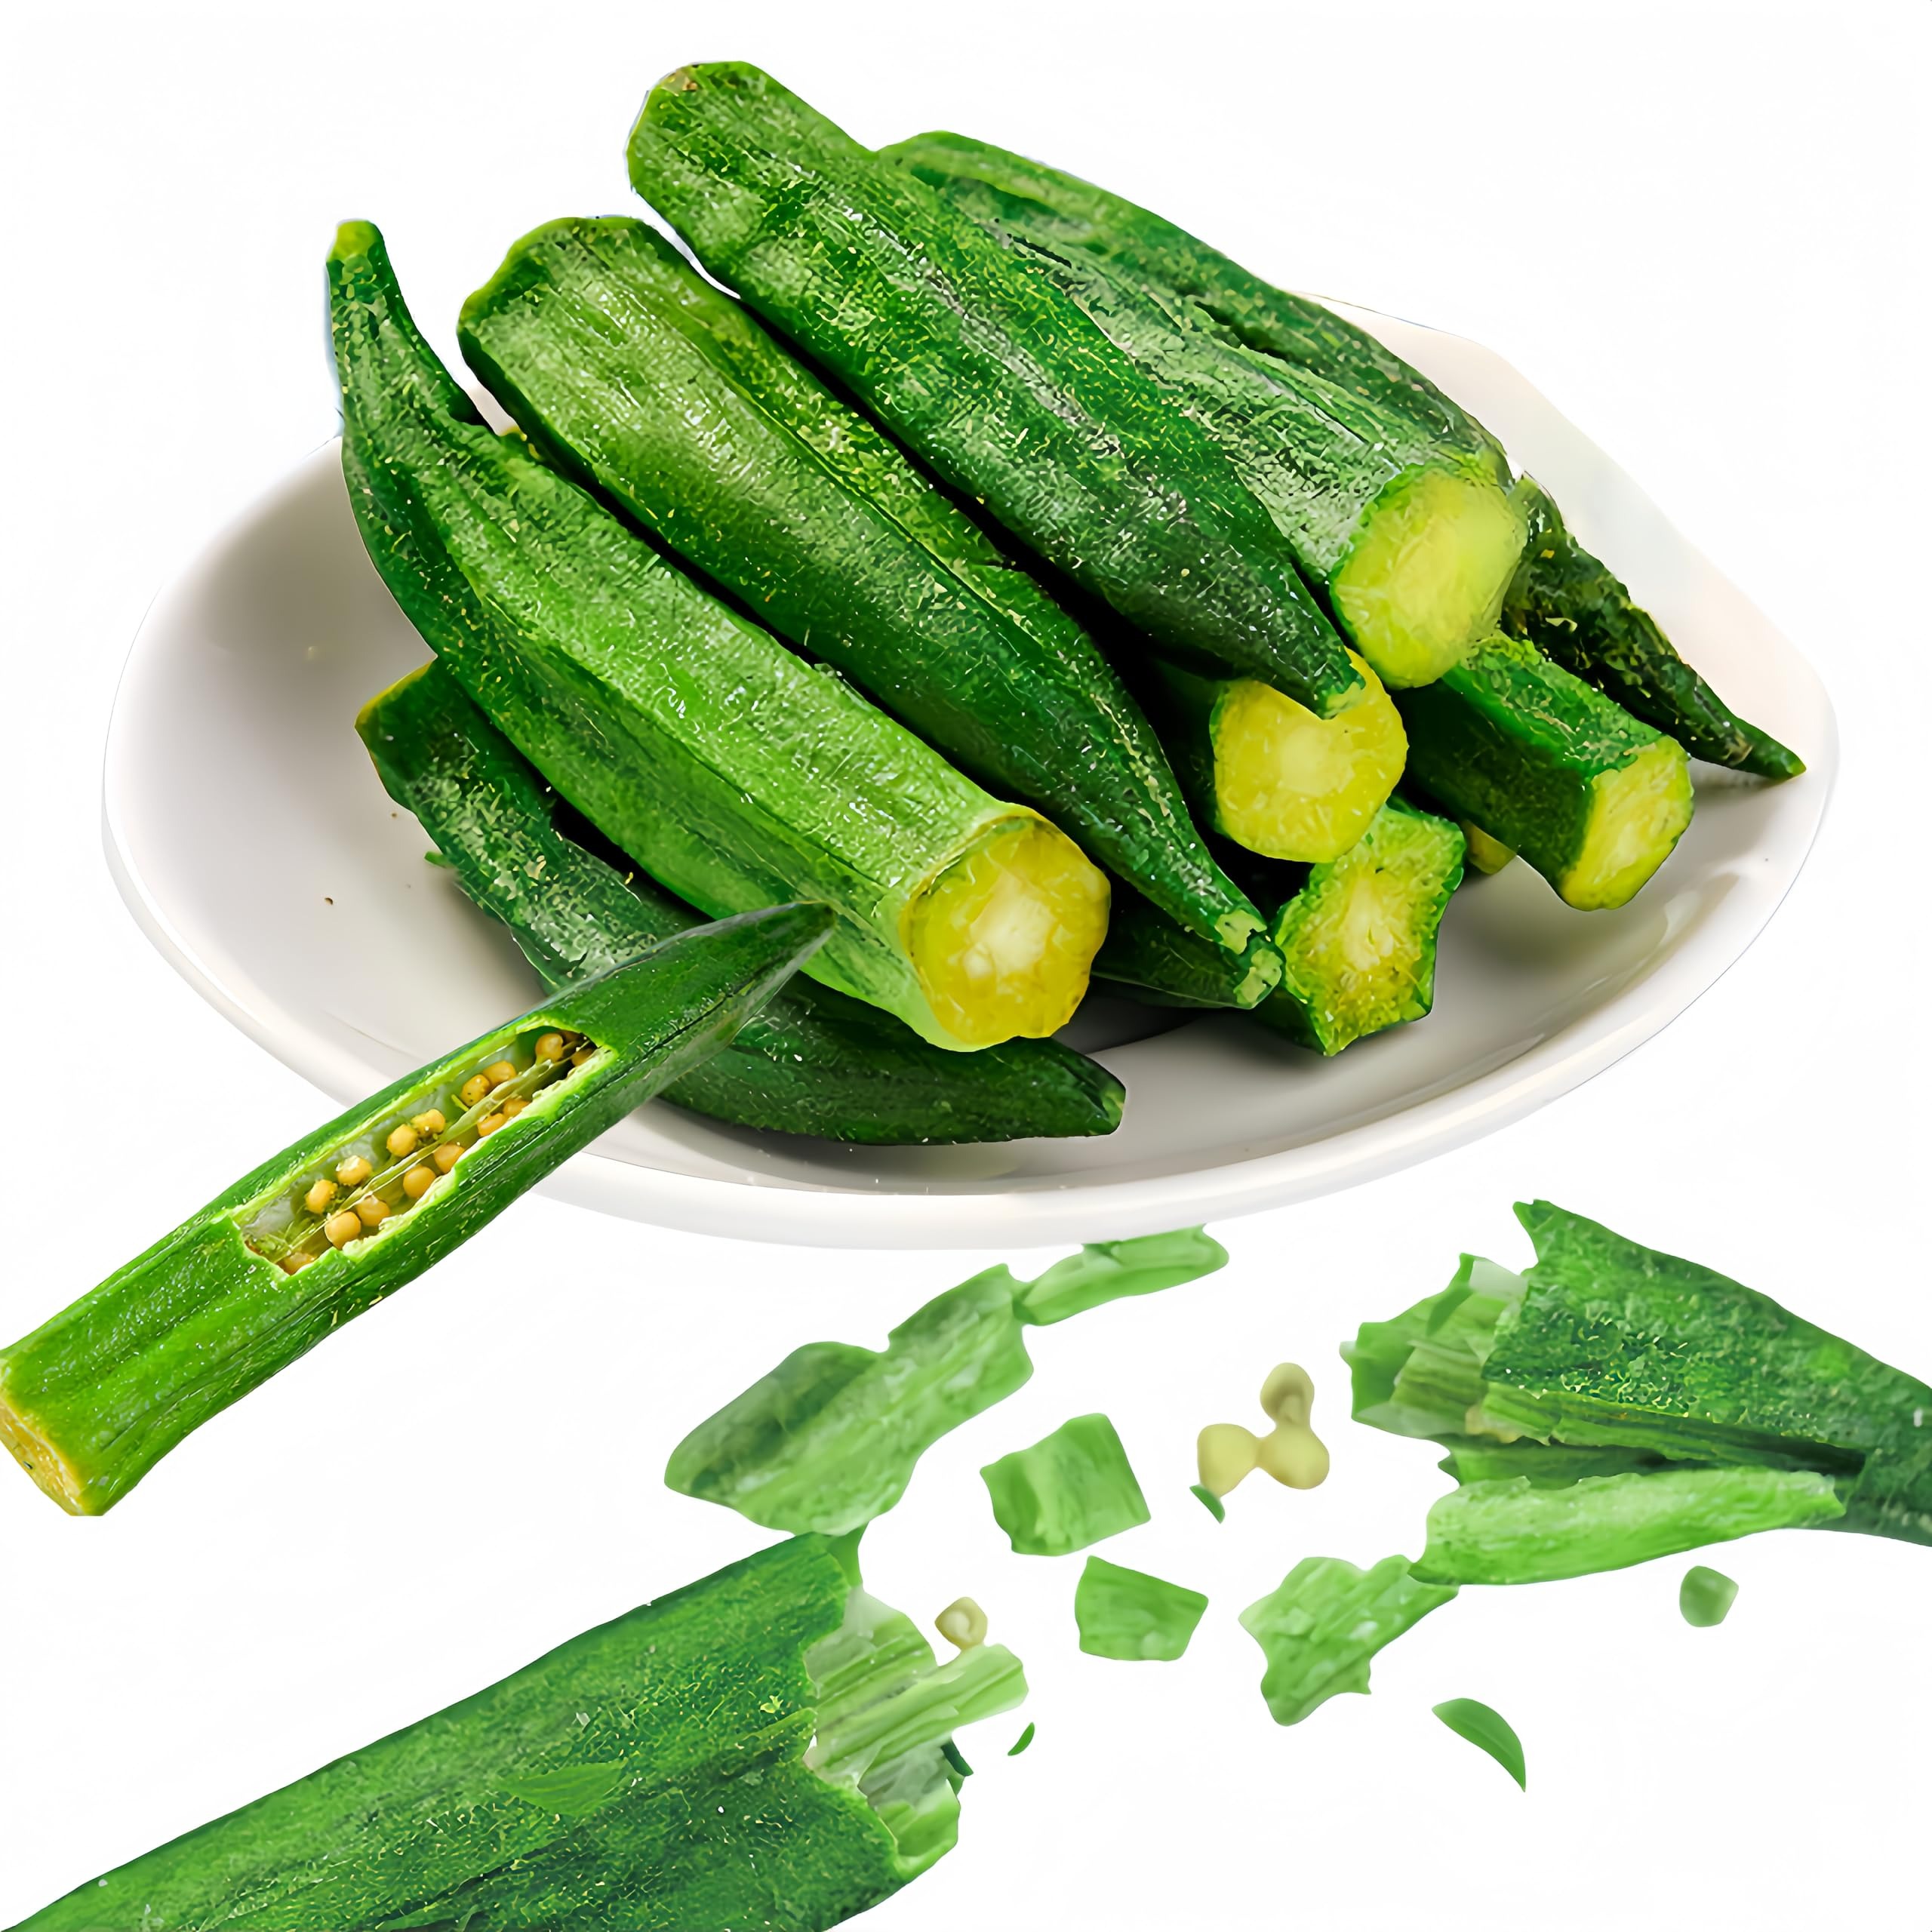
Item Name: Okra Chips Freeze Dried Vegetables - Crunchy Dehydrated Okra Crisp, Sea Salt Flavor Chinese Snacks, Resealable Bag (4.41 Oz)
Bullet Point 1: Crunchy Texture: Enjoy the satisfying crunch of these dried okra crisps with every bite. Seasoned With Just The Right Amount of Sea Salt, These Okra Crisps Deliver a Savory And Satisfying Flavor
Bullet Point 2: Versatile Usage: Sprinkle over salads, and soups, or enjoy them as a tasty snack on their own. When you take a bite, it makes a crunching sound
Bullet Point 3: Generous Portion: Each package contains a substantial quantity, good for sharing or stocking up. Vegetable Chips are a non-puffed snack that makes a good gift for family, friends, loved ones, and kids. Give good gifts to your loved ones
Bullet Point 4: Convenient Packaging: Dehydrated okra is crunchy, non-greasy, and the perfect addition to your casual snack. It is very suitable for work, study, watching dramas, afternoon tea, and gathering with friends
Bullet Point 5: Packaging instructions: Production date: The date shown below the nutrition label sticker on the package is the production date, not the expiration date, so please feel free to consume
Product Description: Craving a crunchy and flavorful snack? Look no further than these dried okra crisps! These slender green pods have been carefully dehydrated to preserve their natural flavors and textures, resulting in a delightfully crispy treat. Enjoy them straight out of the bag or sprinkle them over salads, soups, or your favorite dishes for an added crunch. With their irresistible taste and convenience, these dried okra crisps are a must-have for any snack enthusiast. Indulge in the perfect combination of flavor and crunch today!
Value: 1.0
Unit: Count

Price: 18.895